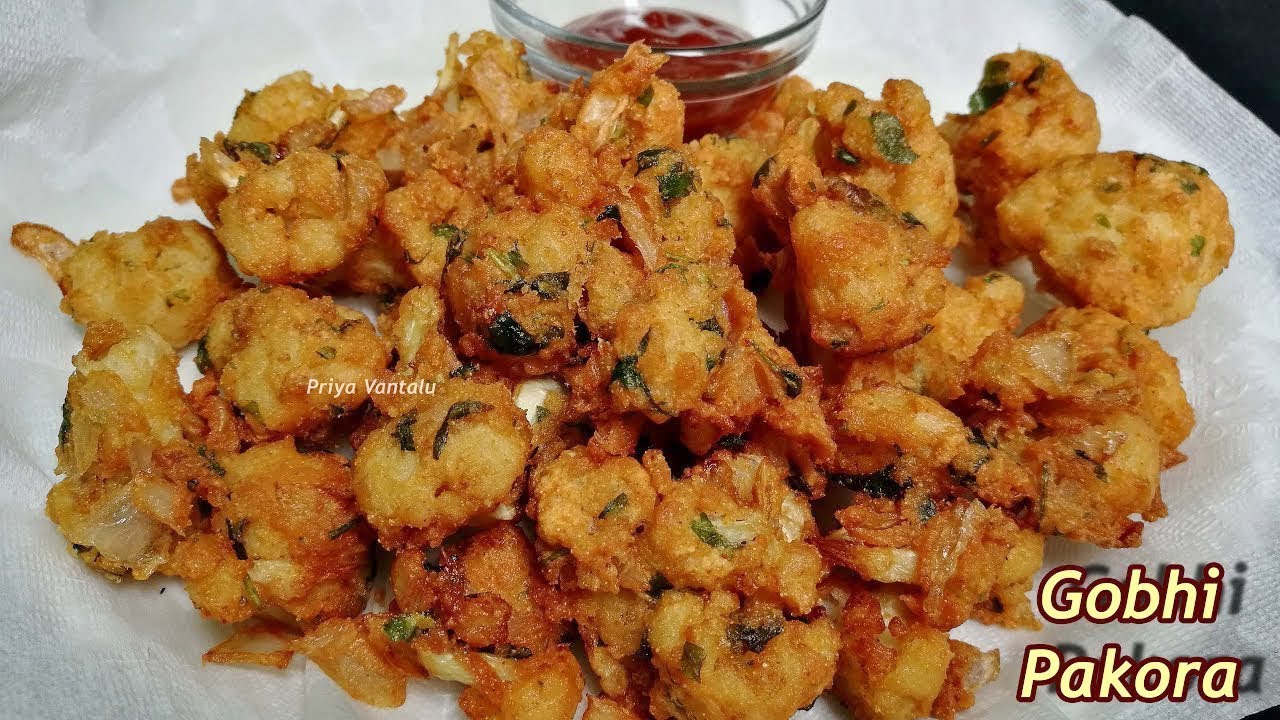
Dish: pakode